Demographics of Antwerp

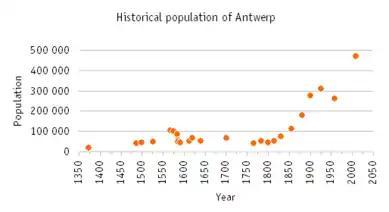
Population of Antwerp over time by population projections from 2008 included

As in all Flemish provinces, the official and standard language of the Antwerp province is Dutch. As with Flemish Brabant, North Brabant and Brussels, the local dialect is a Brabantian variety.